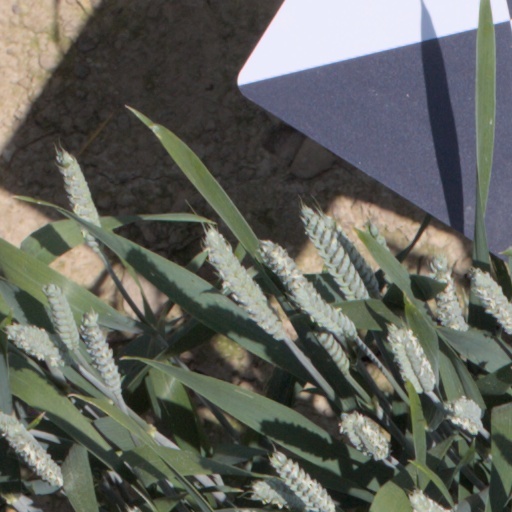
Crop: wheat